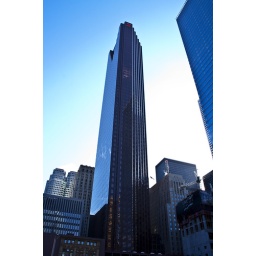
a picture of the scotiabank tower in downtown toronto, reflecting the sky